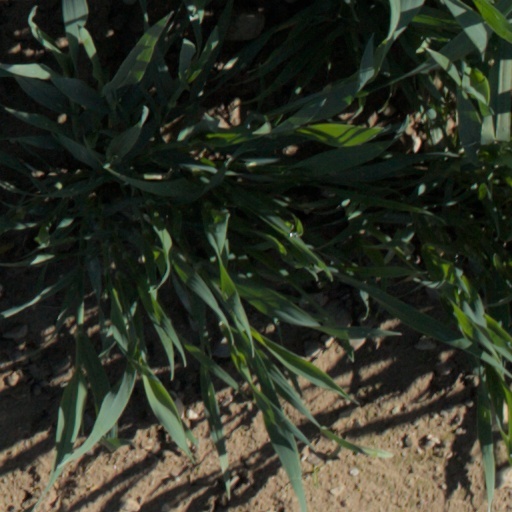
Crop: wheat